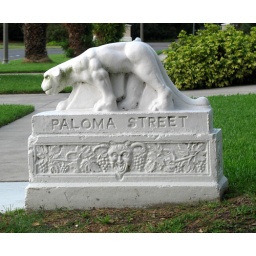
A street sign in my Mom's neighborhood. *sigh* I love it here...